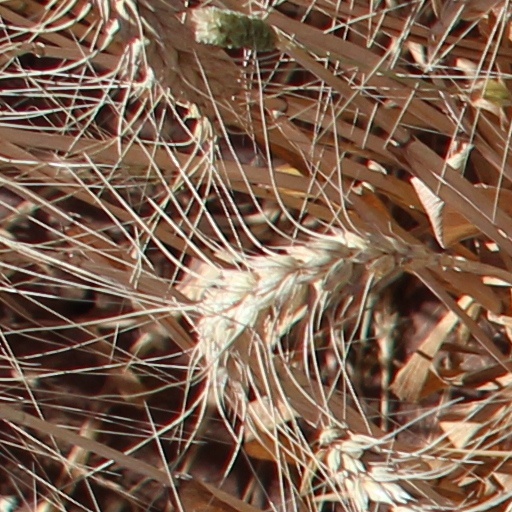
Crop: wheat